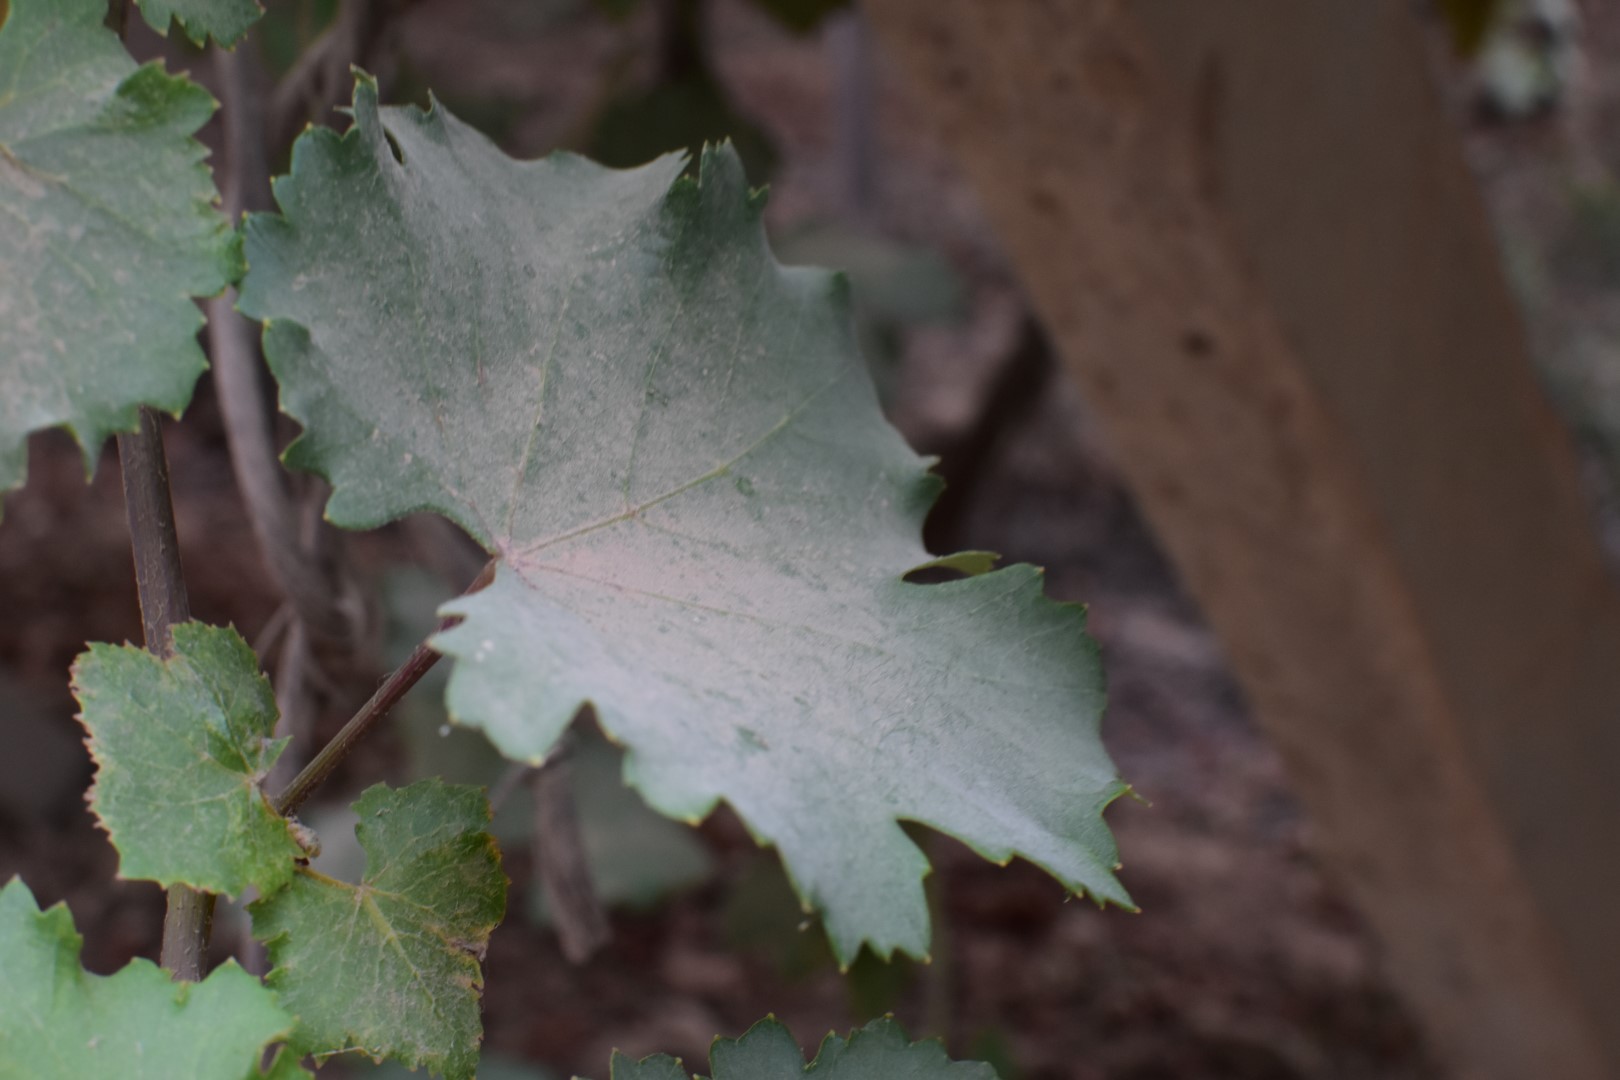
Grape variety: Kamali